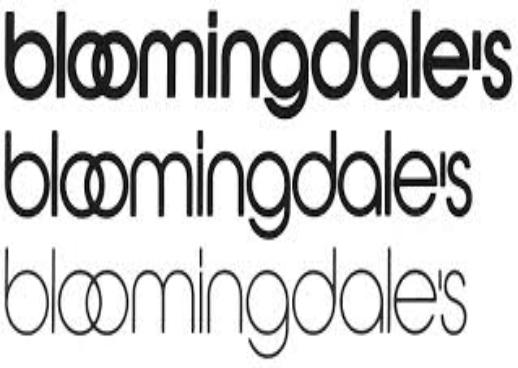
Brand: Bloomingdale's
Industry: Clothes